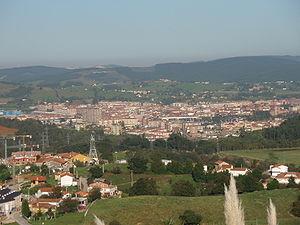
Torrelavega est une ville d’Espagne, la deuxième commune la plus peuplée de Cantabrie. Elle se situe en Espagne, dans le Nord Centre.